Washington Bridge (Harlem River)

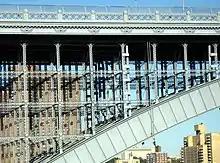
Horizontal and vertical beams between the deck (top) and arches' girders (bottom right)

Each of the arches consists of six large girders made of riveted steel beams, with heavy chords at the top and bottom. The ribs are thick, with minor variations because of the varying thicknesses of the plates that were used in the beams. The ribs run parallel to each other and are spaced apart. The ribs are riveted together with both diagonal and perpendicular bracing. This made the Washington Bridge the first in the United States where the ribs of the arch were made of plate girders. Because the ribs were riveted, the bridge was classified by architectural writer Carl W. Condit as a two-hinged arch bridge.